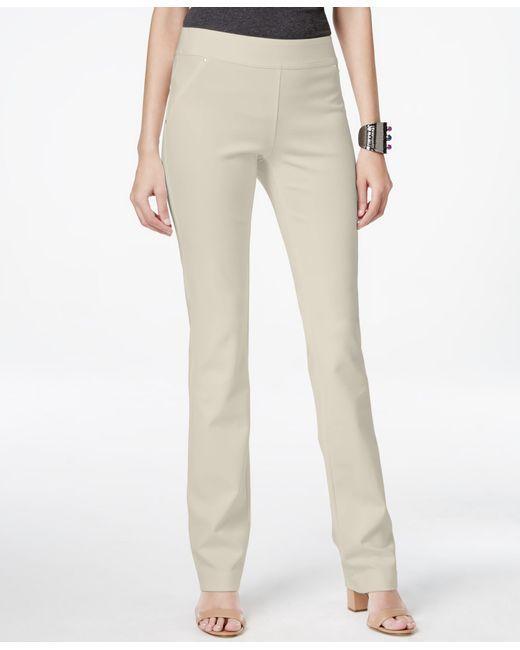
Curvy Hose mit geradem Bein zum Überziehen Toad Beige